Prostanthera howelliae

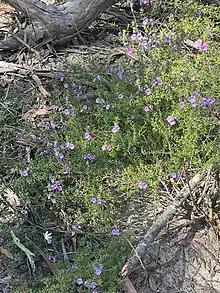
Habit

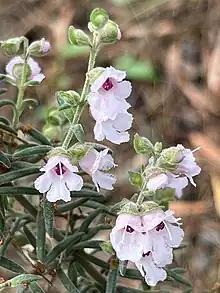
Pink form

Prostanthera howelliae is a flowering plant in the mint family Lamiaceae and is endemic to New South Wales and Queensland. It is a small shrub with narrow stems, aromatic, hairy leaves and pink, purple or violet, tube-shaped flowers.